Manges Cabin

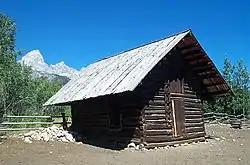

The Manges Cabin in Grand Teton National Park, also known as the Old Elbo Ranch Homestead Cabin, Mangus Cabin and the Taggart Creek Barn, was built in 1911 by James Manges. Manges was the second settler on the west side of the Snake River after Bill Menor, setting up a homestead near Taggart Creek. James Manges (or Mangus) arrived in Jackson Hole in 1910, where he cut wood for Charles or William Wort. Manges' cabin is stated to have been the first two-story structure in the northern part of the valley. A root cellar was excavated beneath. The log and frame structure features wide eaves to keep the winter snow away from the walls. It was heated in winter by a single stove, with one room on each level.